1917 Jaffa deportation

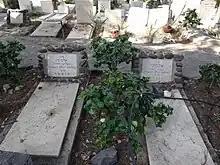
Graves of unknown victims of the Tel Aviv and Jaffa deportation

By January 1917, British forces had crossed the Sinai Desert and were about to invade Palestine, which alarmed the Turkish authorities. The Ottoman Empire began to become skeptical of the residents in the region, mostly Jews, as the Ottomans disdained them for alleged collaboration with the British following the discovery of the Nili spy ring.